Warren Township, Winona County, Minnesota

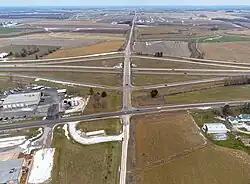
MN-43 and I-90 junction in Warren Township, Winona County

According to the United States Census Bureau, the township has a total area of 35.5 square miles (92.0 km), all land.